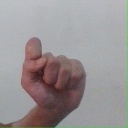
अक्षर: घ